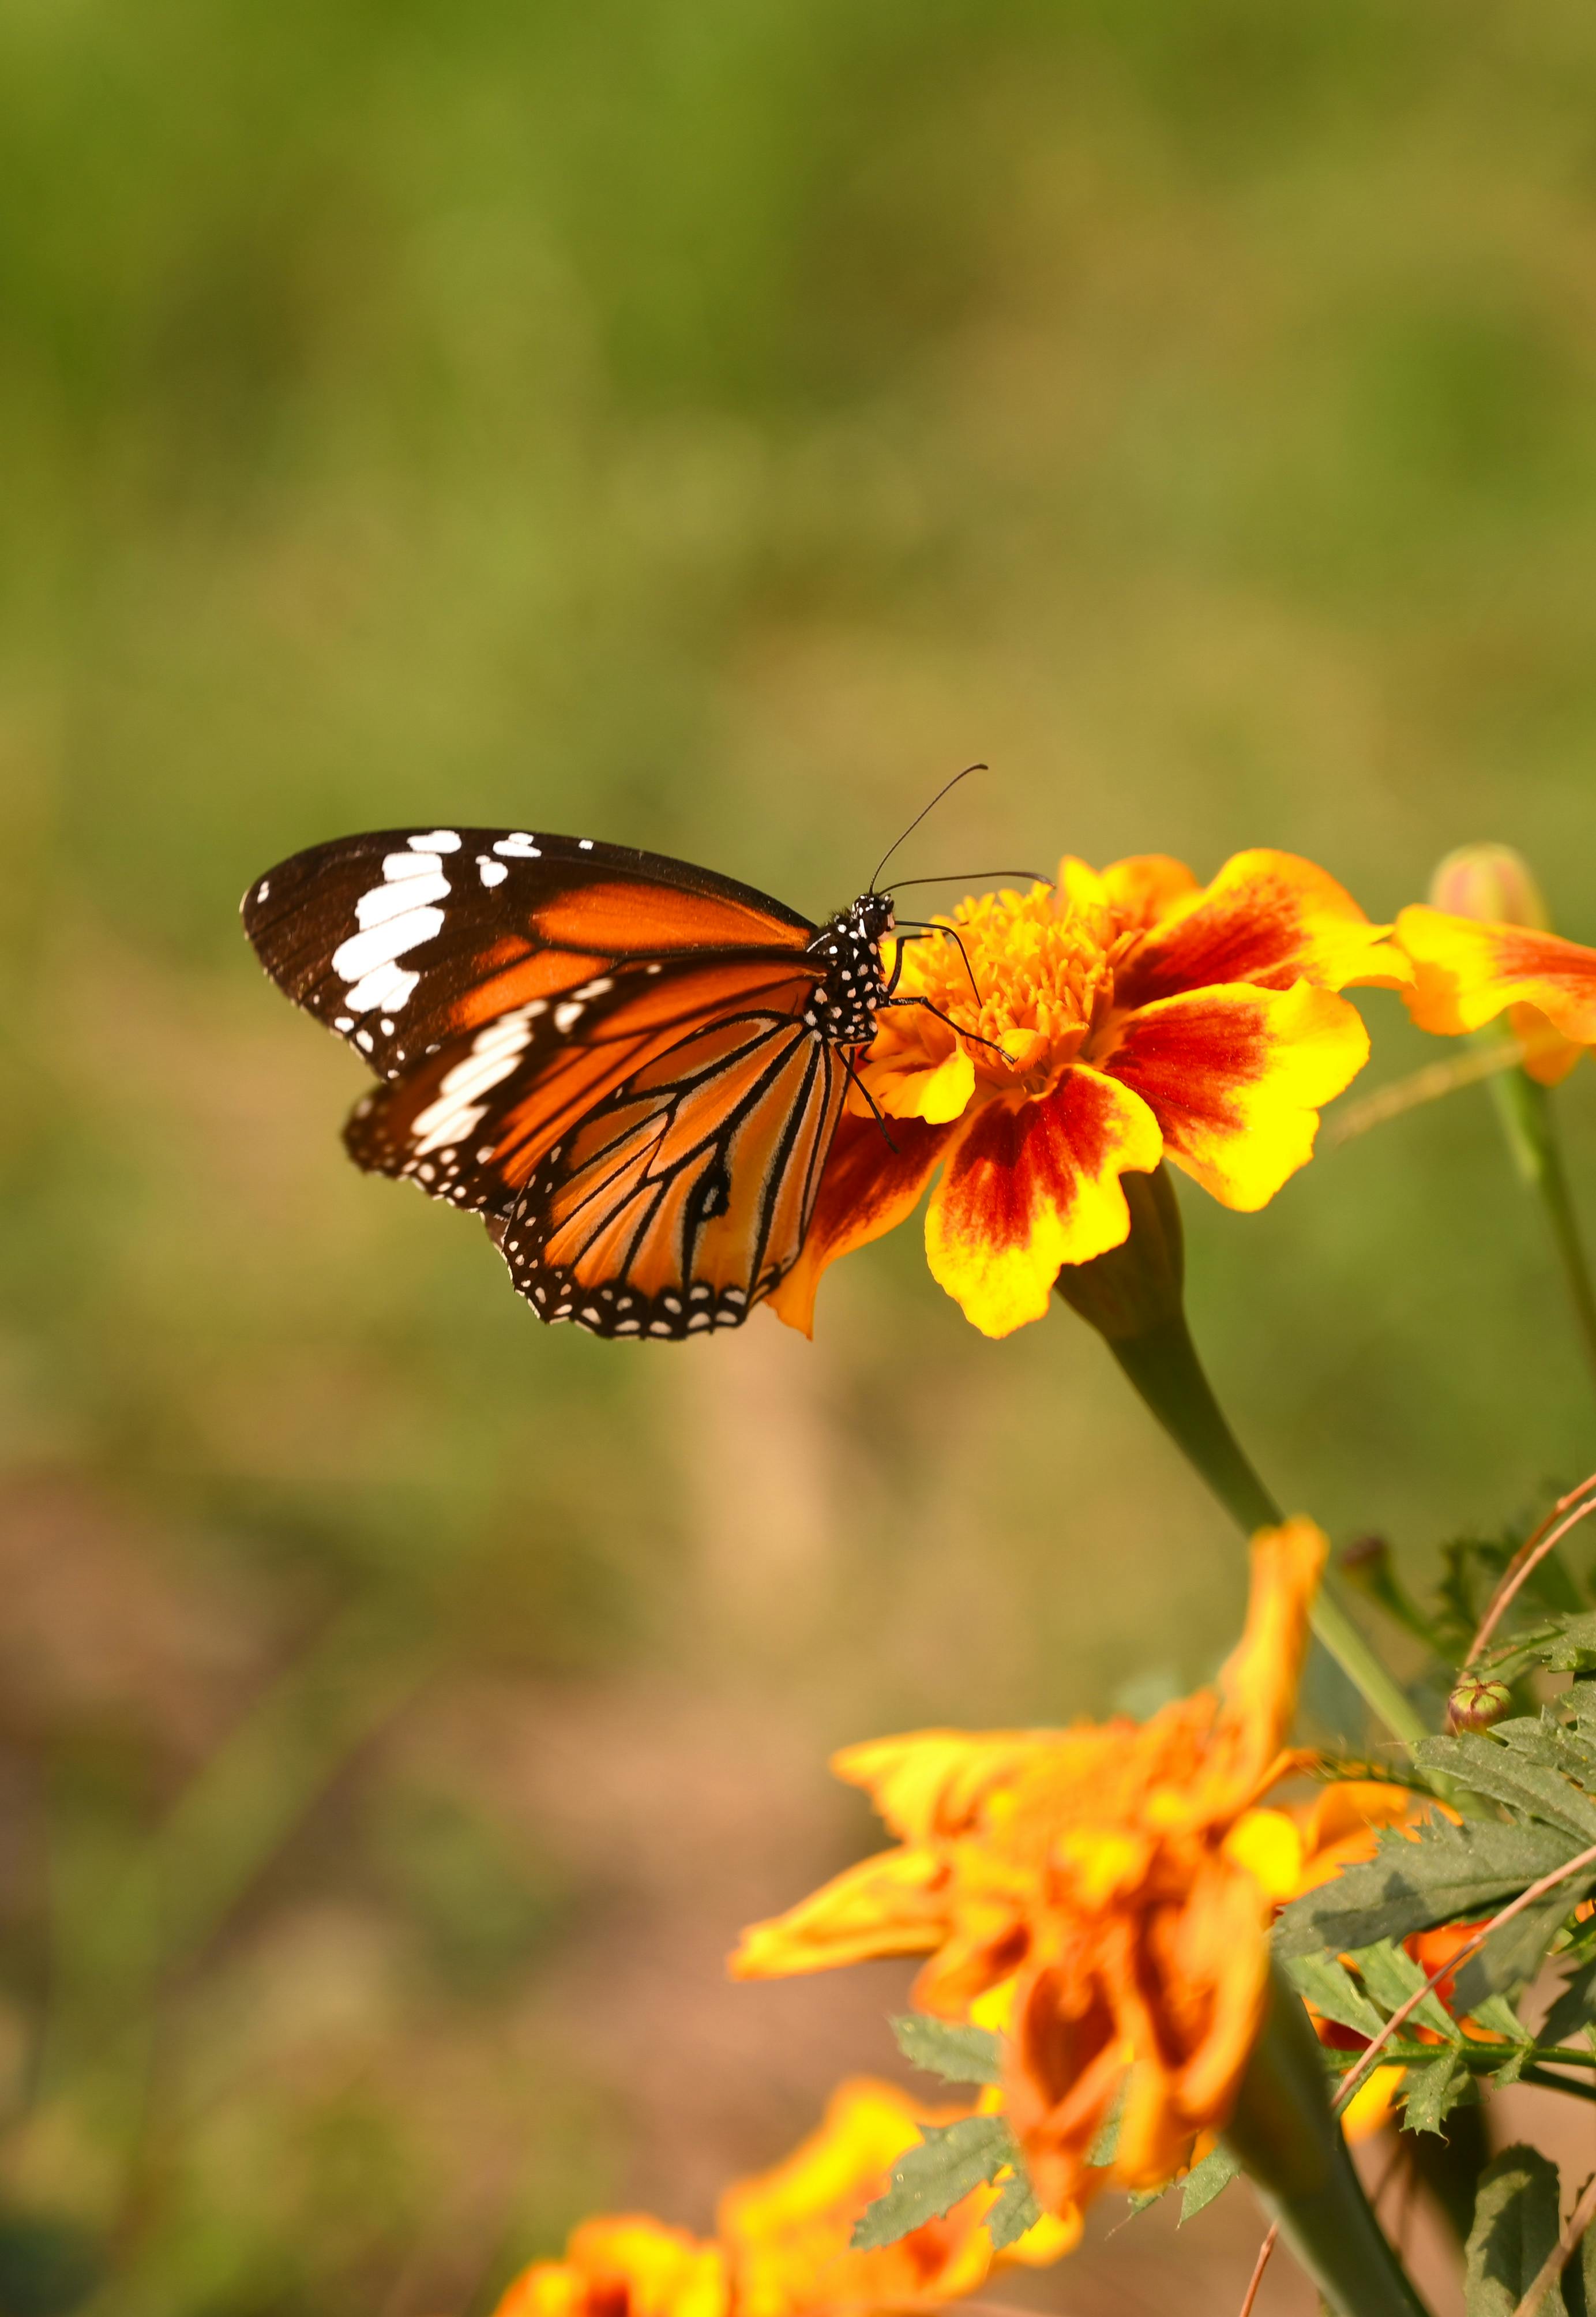
natural, flower, plant, pollinator, butterfly, insect, arthropod, moths and butterflies, orange, petal, flowering plant, viceroy butterfly, invertebrate, wildlife, macro photography, pollen, herbaceous plant, wing, wildflower, moth, plant stem, annual plant, brush footed butterfly, lantana, landscape, lycaenid, monarch butterfly, lily family, riodinidae, pieridae, coquelicot, art, milkweed